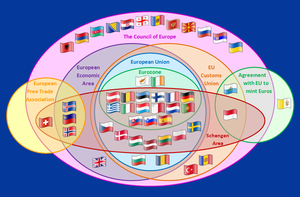
Diagramme d'Euler des organisations européennes supranationales